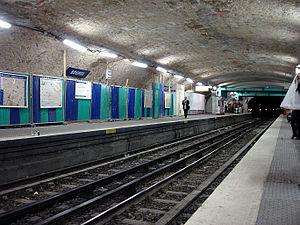
La station Bourse de la ligne 3 du métro de Paris, France
La liste des stations du métro de Paris propose un aperçu des stations actuellement en service, fermées ou autres, du métro de Paris, en France. Le métro a ouvert en 1900 et comprend 302 stations et 383 points d'arrêt, depuis le 23 mars 2013. Les stations fermées ne sont pas comptées dans le total.